Trouble (2019 film)

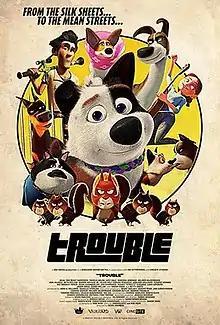
Theatrical release poster

Trouble, also known as Dog Gone Trouble, is a 2019 animated comedy film, directed by Kevin Johnson, and starring Sean "Big Sean" Anderson, Pamela Adlon, and Lucy Hale. It was the final film role of Betty White before her death in 2021 (not counting her appearance in the 2022 documentary "", which was released posthumously). White died on December 31, 2021, from complications following a stroke.